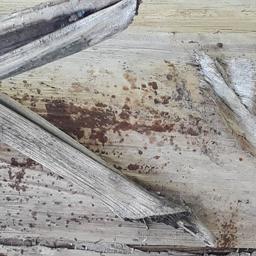
Label: PSEUDOSTEM WEEVIL